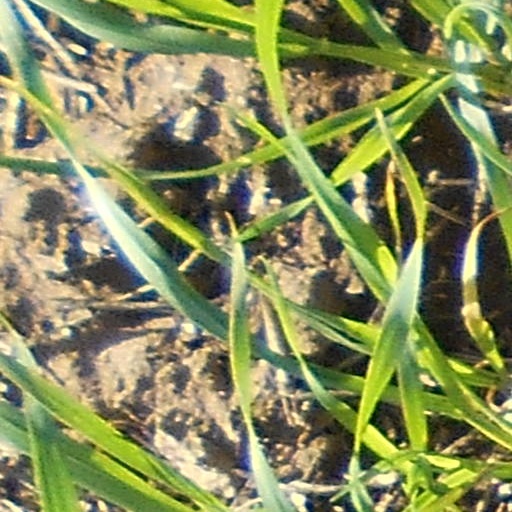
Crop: wheat